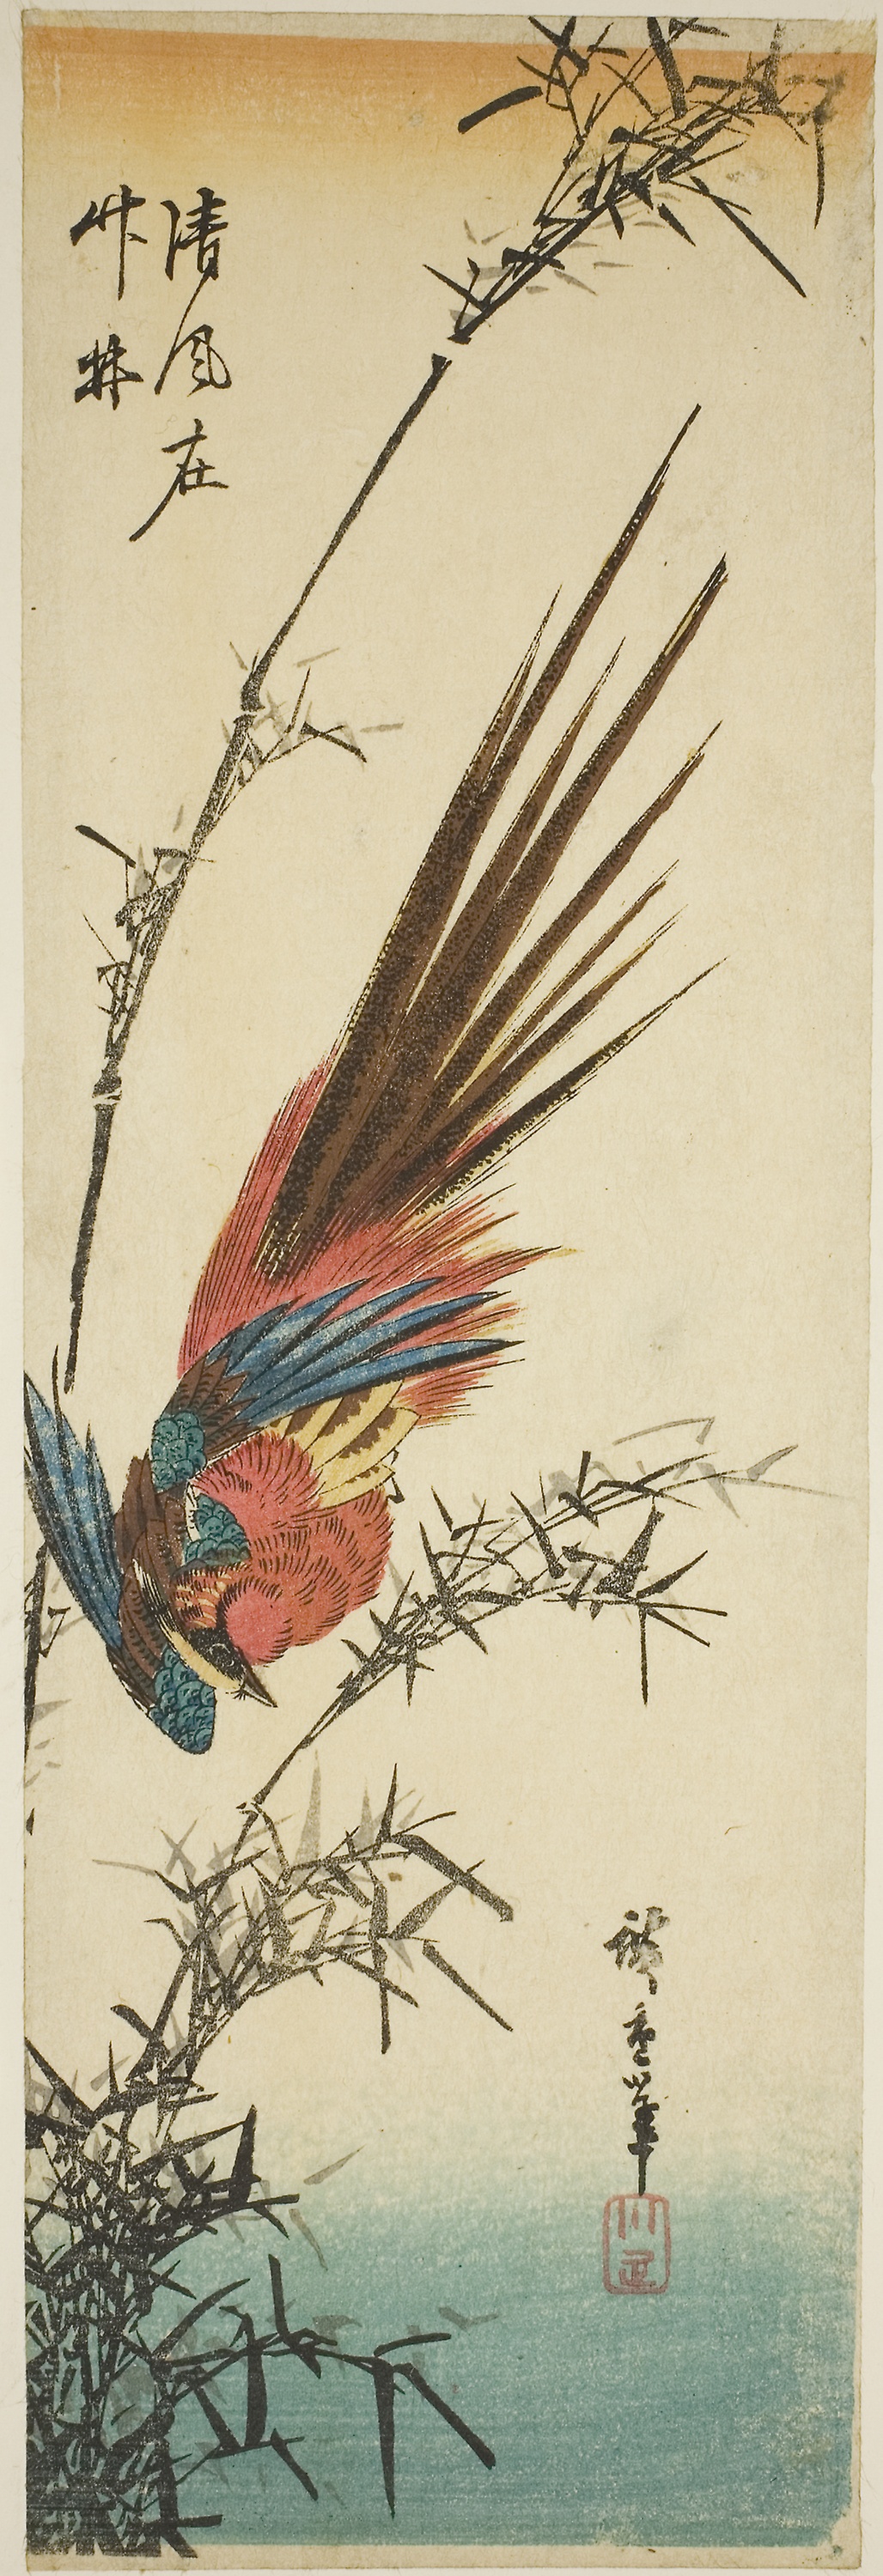
bird, pheasant, feather, illustration, tail, wing, plant